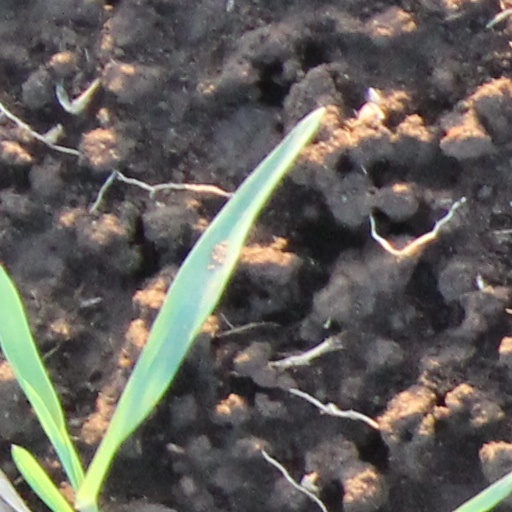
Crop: wheat